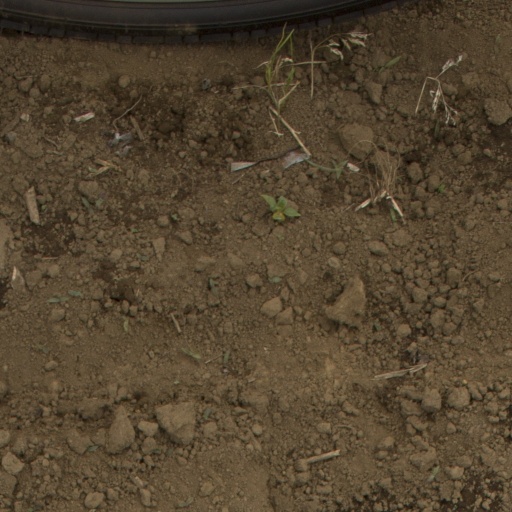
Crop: Jerusalem artichoke